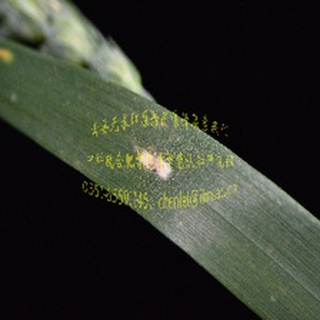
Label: wheat_mildew